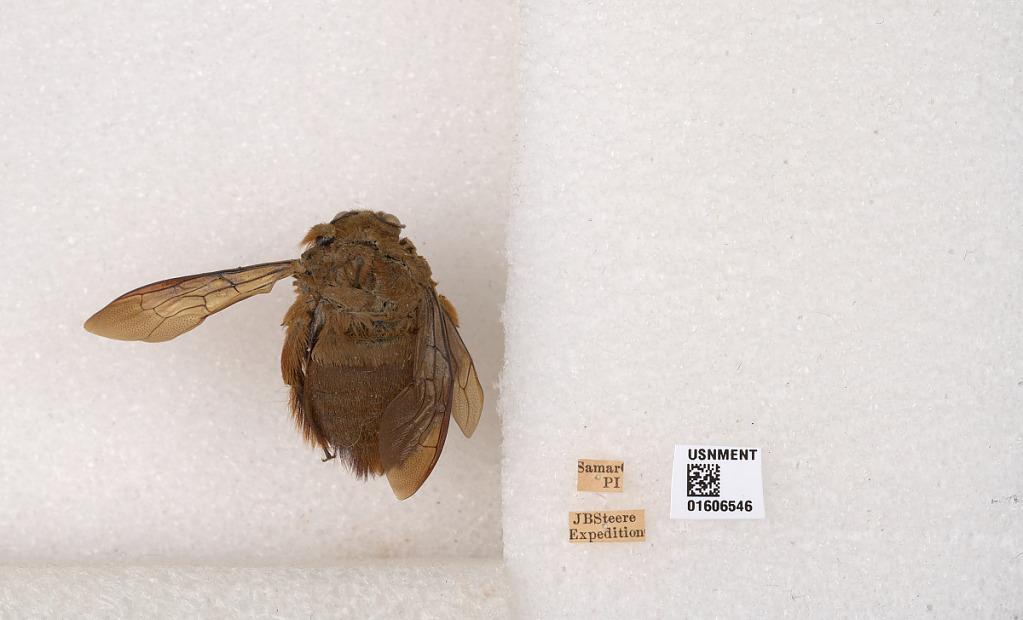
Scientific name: Xylocopa (Koptortosoma) bombiformis Smith
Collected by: J. Steere
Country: Philippines
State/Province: Eastern Visayas
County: Samar